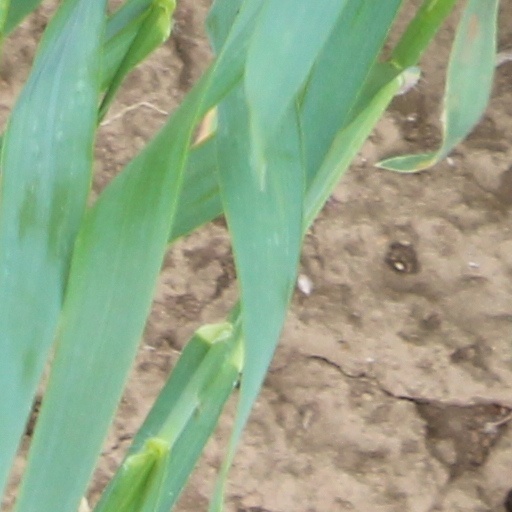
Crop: wheat